NSB El 16

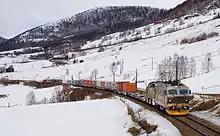
CargoNet El 16-hauled freight train near Dombås on the Dovre Line

The engines were used throughout the electrified rail network, both passenger and freight trains, with the exception of the northern section of the Gjøvik Line and the Sørland Line west of Kristiansand, due to too weak power supply systems. But the systems have since been upgraded.